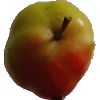
Label: Apple Red Yellow 2